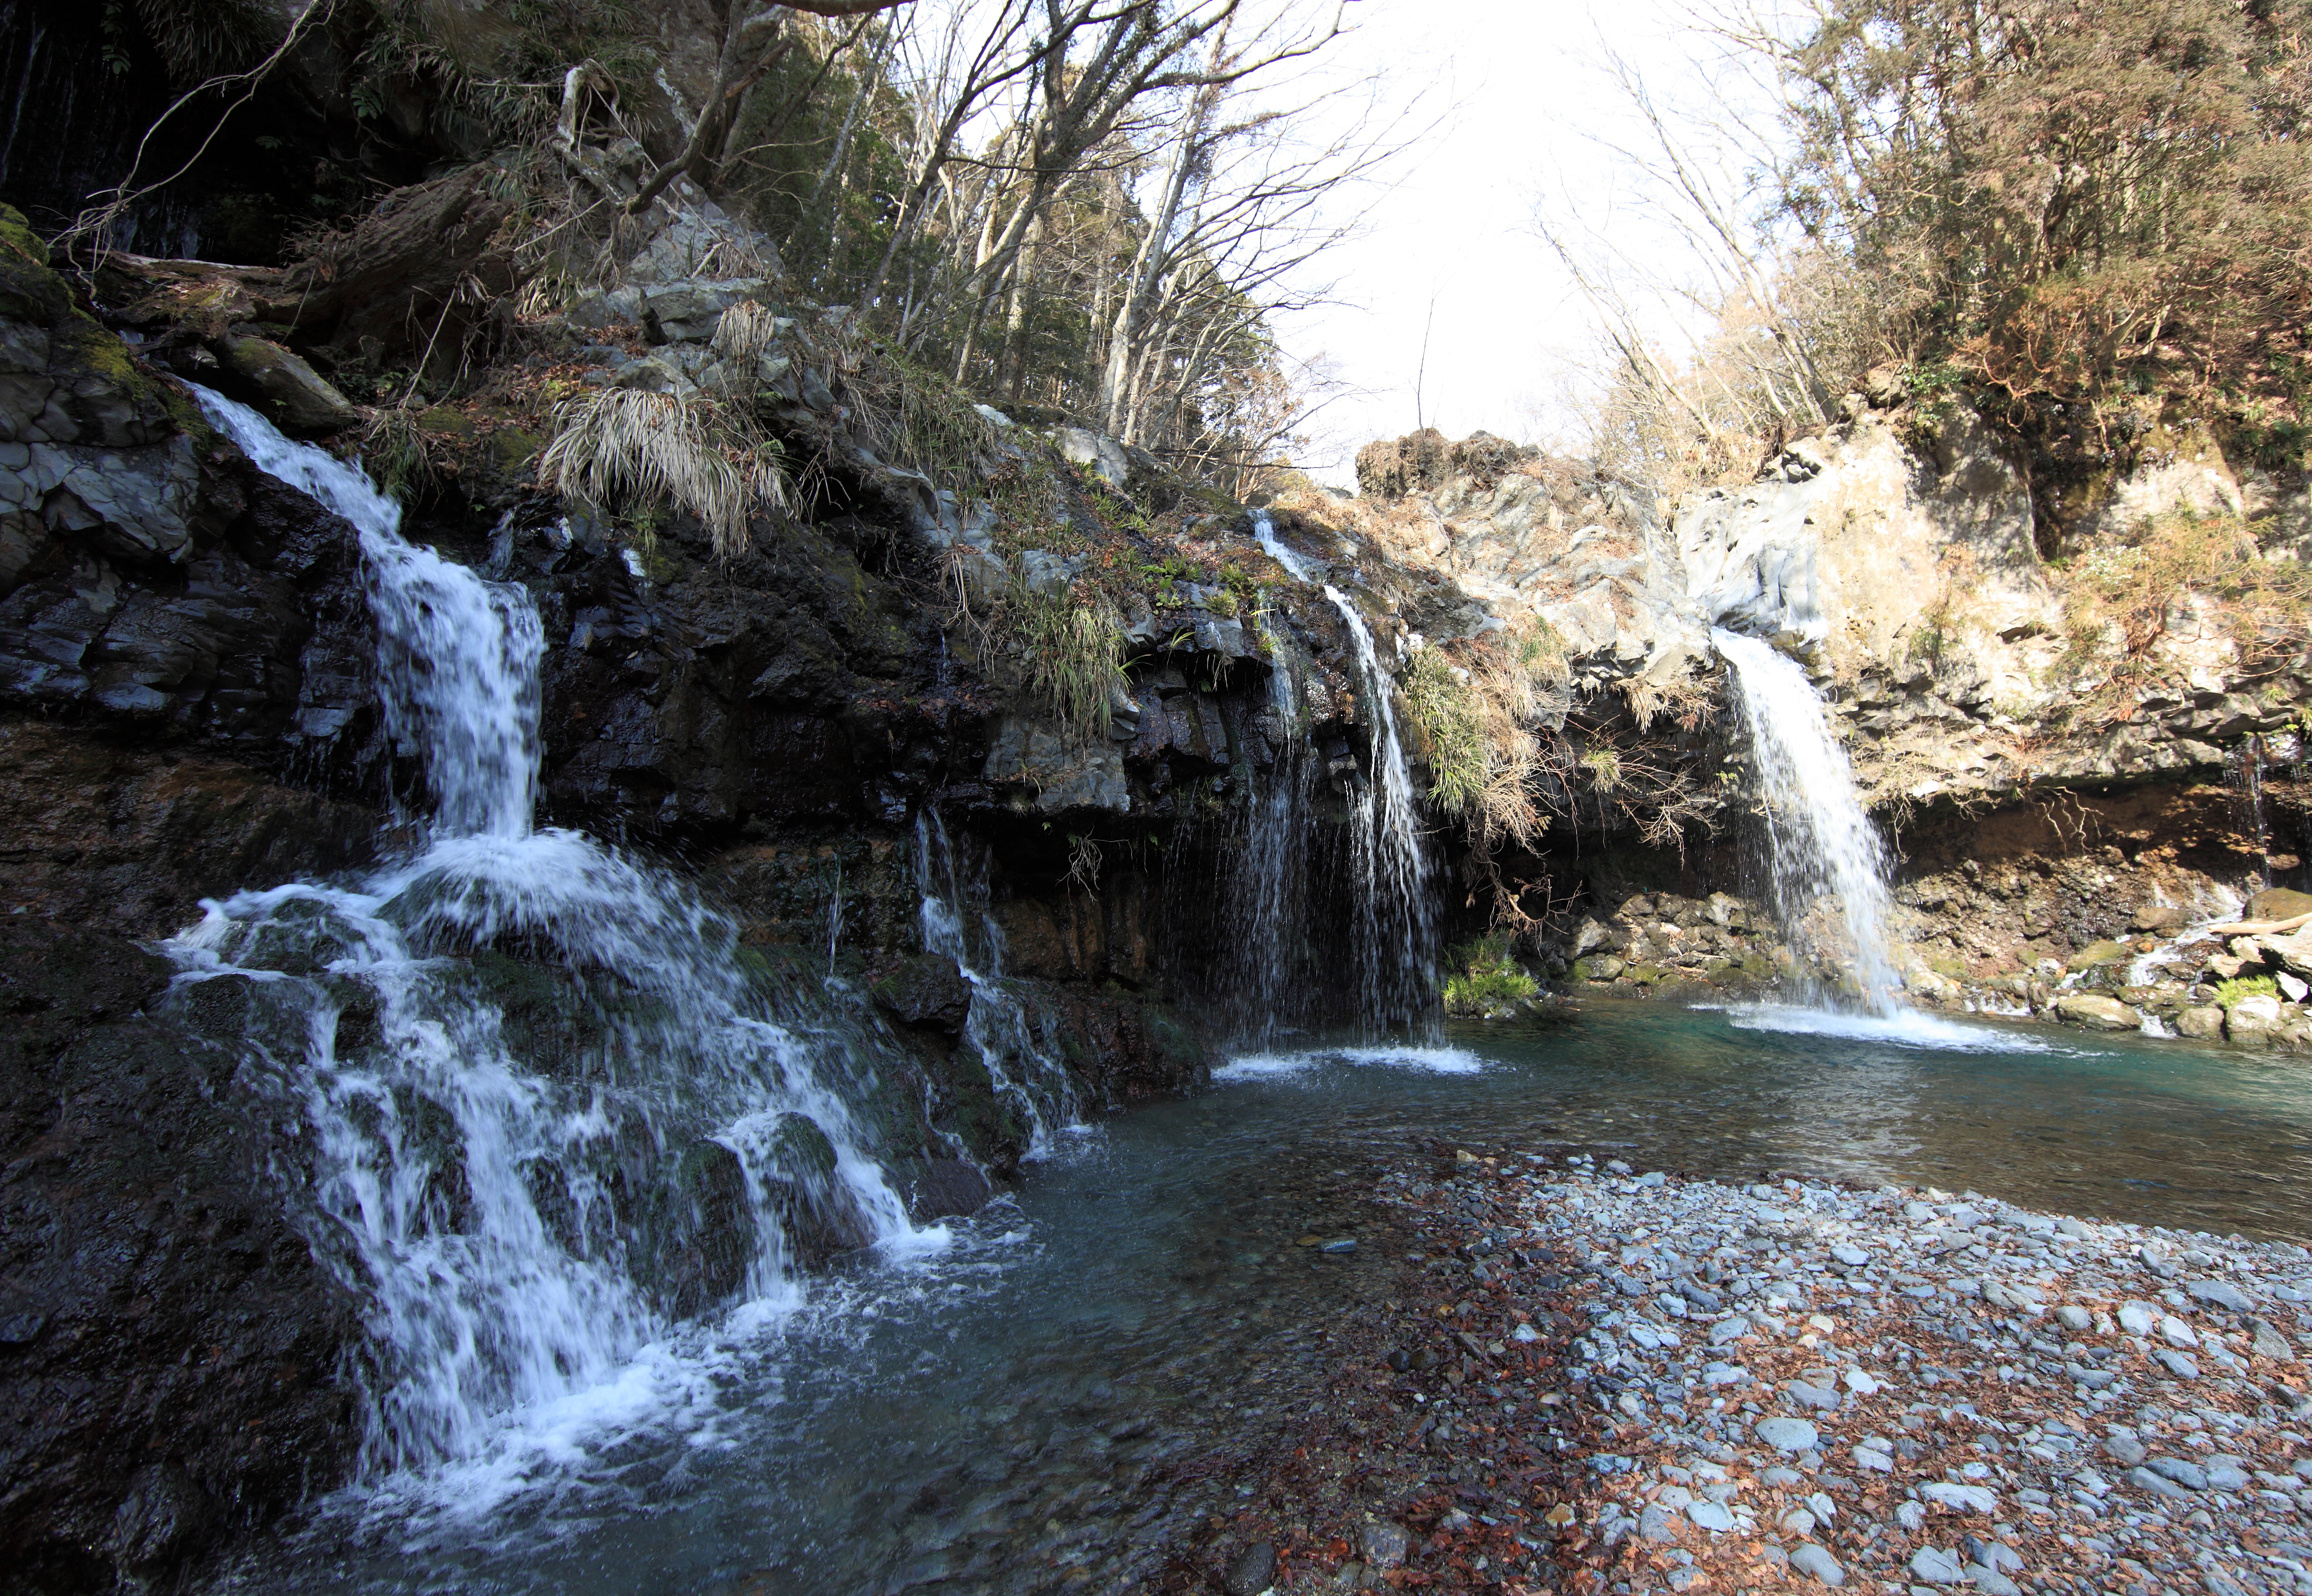
water, waterfall, river, stream, high, rapid, body of water, cool image, 5d, wasserfall, hires, markii, water feature, watercourse, hi, res, resolution, 5photosaday